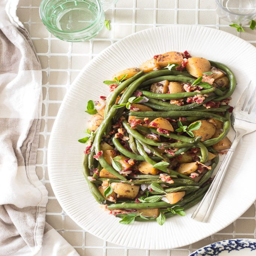
fresh green beans cooked in a skillet with onions , potatoes and bacon .